Marshall Historic District (Marshall, Virginia)

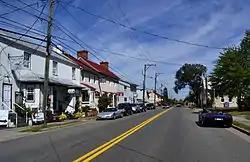
Marshall, Virginia Historic District

Marshall Historic District is a national historic district located at Marshall, Fauquier County, Virginia. It encompasses 314 contributing buildings and 3 contributing sites in the rural village of Marshall. The district represents a collection of historic buildings with a wide range of building types and architectural styles that date from the end of the 18th century to the mid-20th century. Notable buildings include the Fauquier Heritage and Preservation Foundation building (c. 1771), hosteller's house for Rector's Ordinary (c. 1800), a store and Confederate post office (c. 1805), the Elgin House (c. 1820, 1892), former Marshall Pharmacy (c. 1830), the Foley Building (c. 1830), the Gothic Revival style Trinity Episcopal Church (1849), Salem Baptist Church (1929), Marshall United Methodist Church (1899), and the Marshall Ford Company (1916), reputed to be the oldest building built as a Ford dealership in the United States that is still functioning as such.